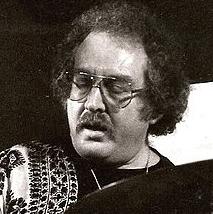
Age: 48